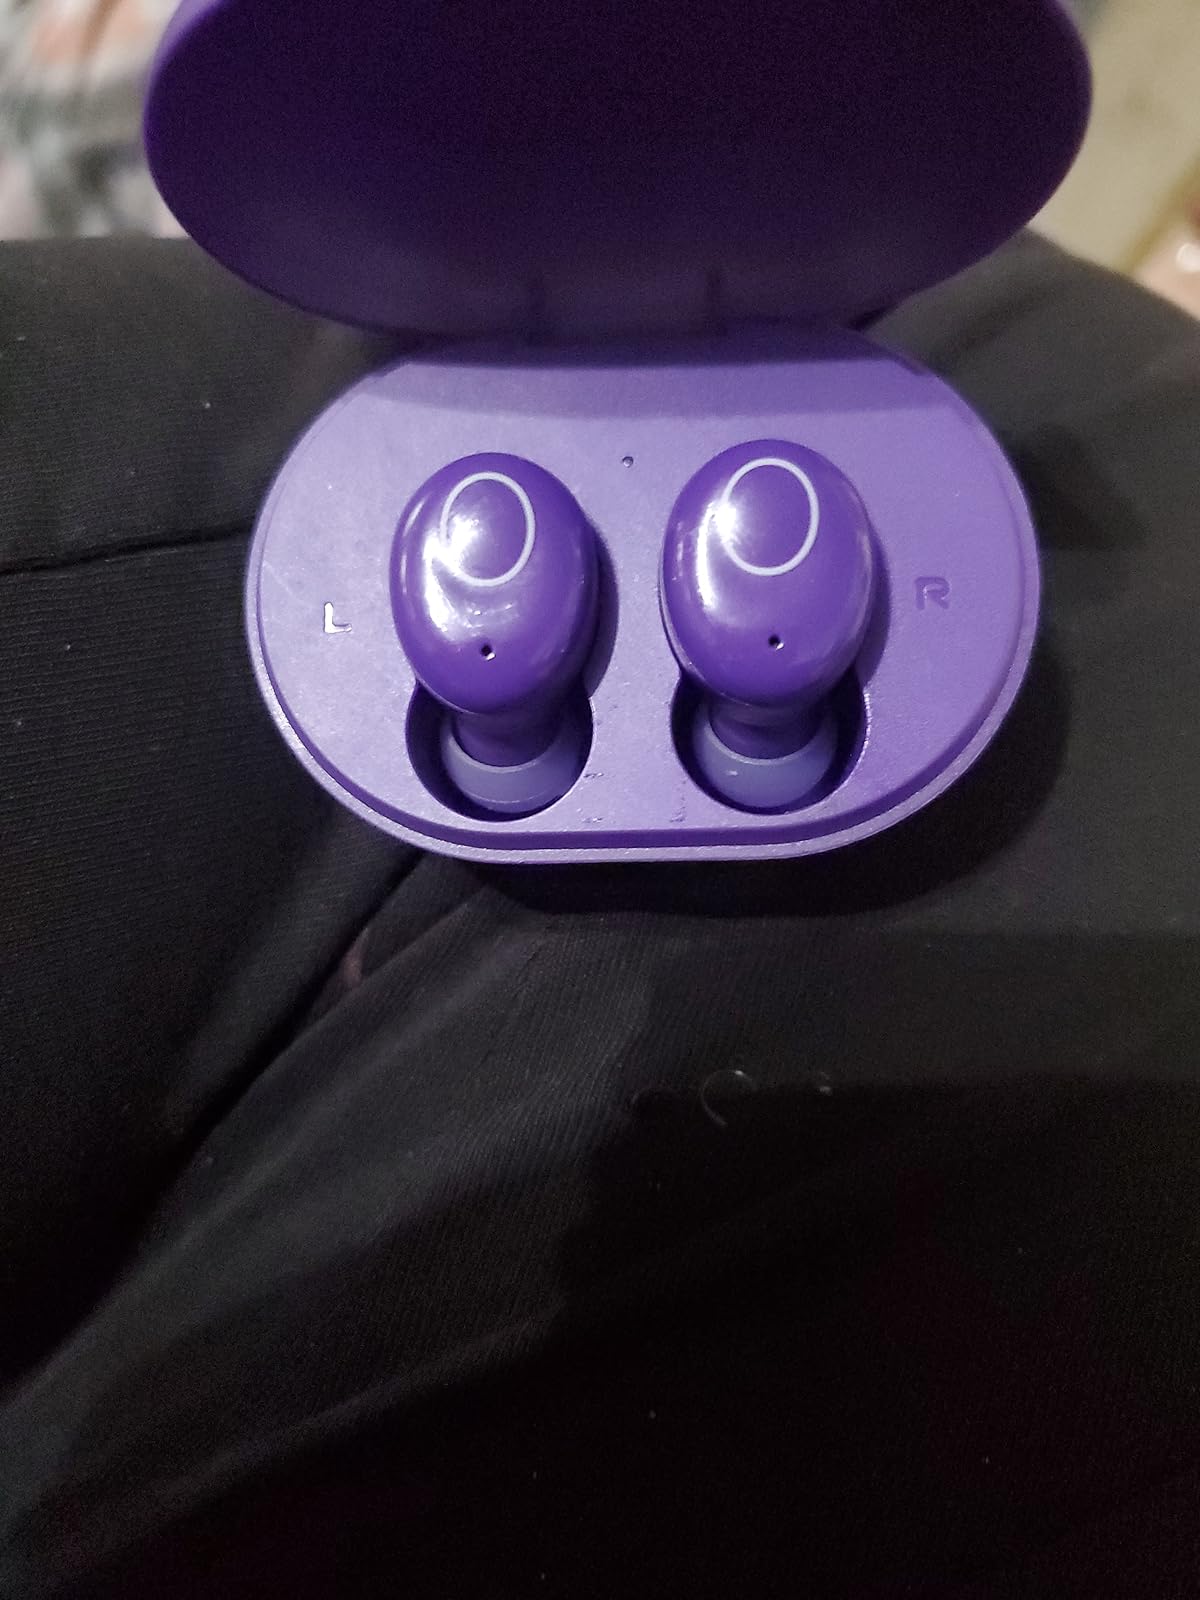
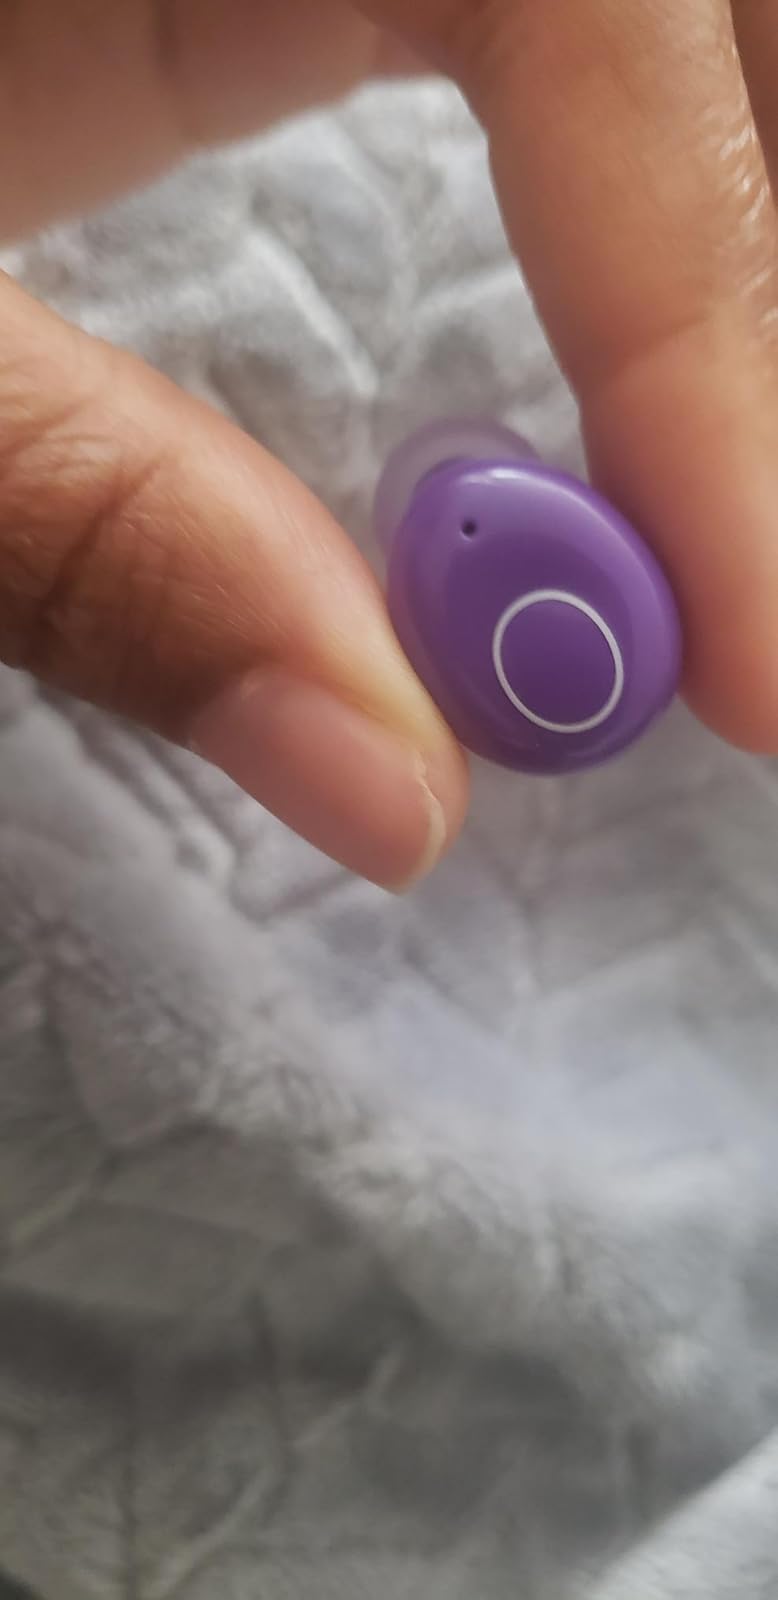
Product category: earbuds
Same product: yes